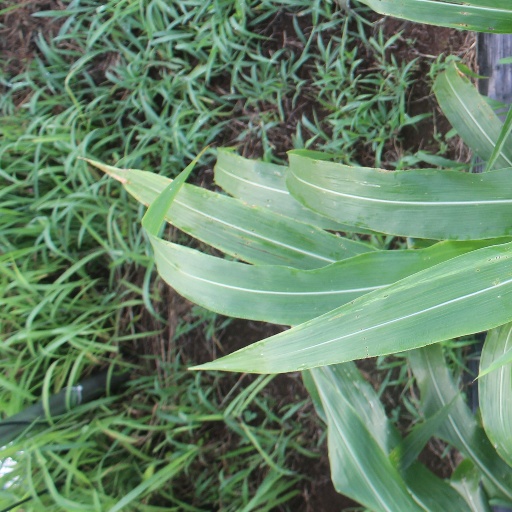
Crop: sorghum